List of mammals of Malaysia

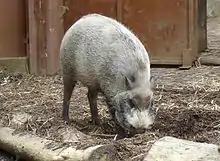
Bornean bearded pig

The even-toed ungulates are ungulates whose weight is borne about equally by the third and fourth toes, rather than mostly or entirely by the third as in perissodactyls. There are about 220 artiodactyl species, including many that are of great economic importance to humans.